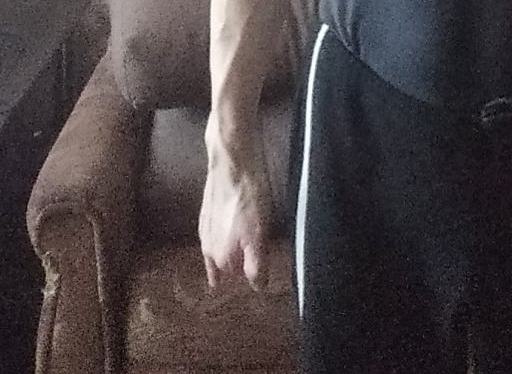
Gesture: no_gesture